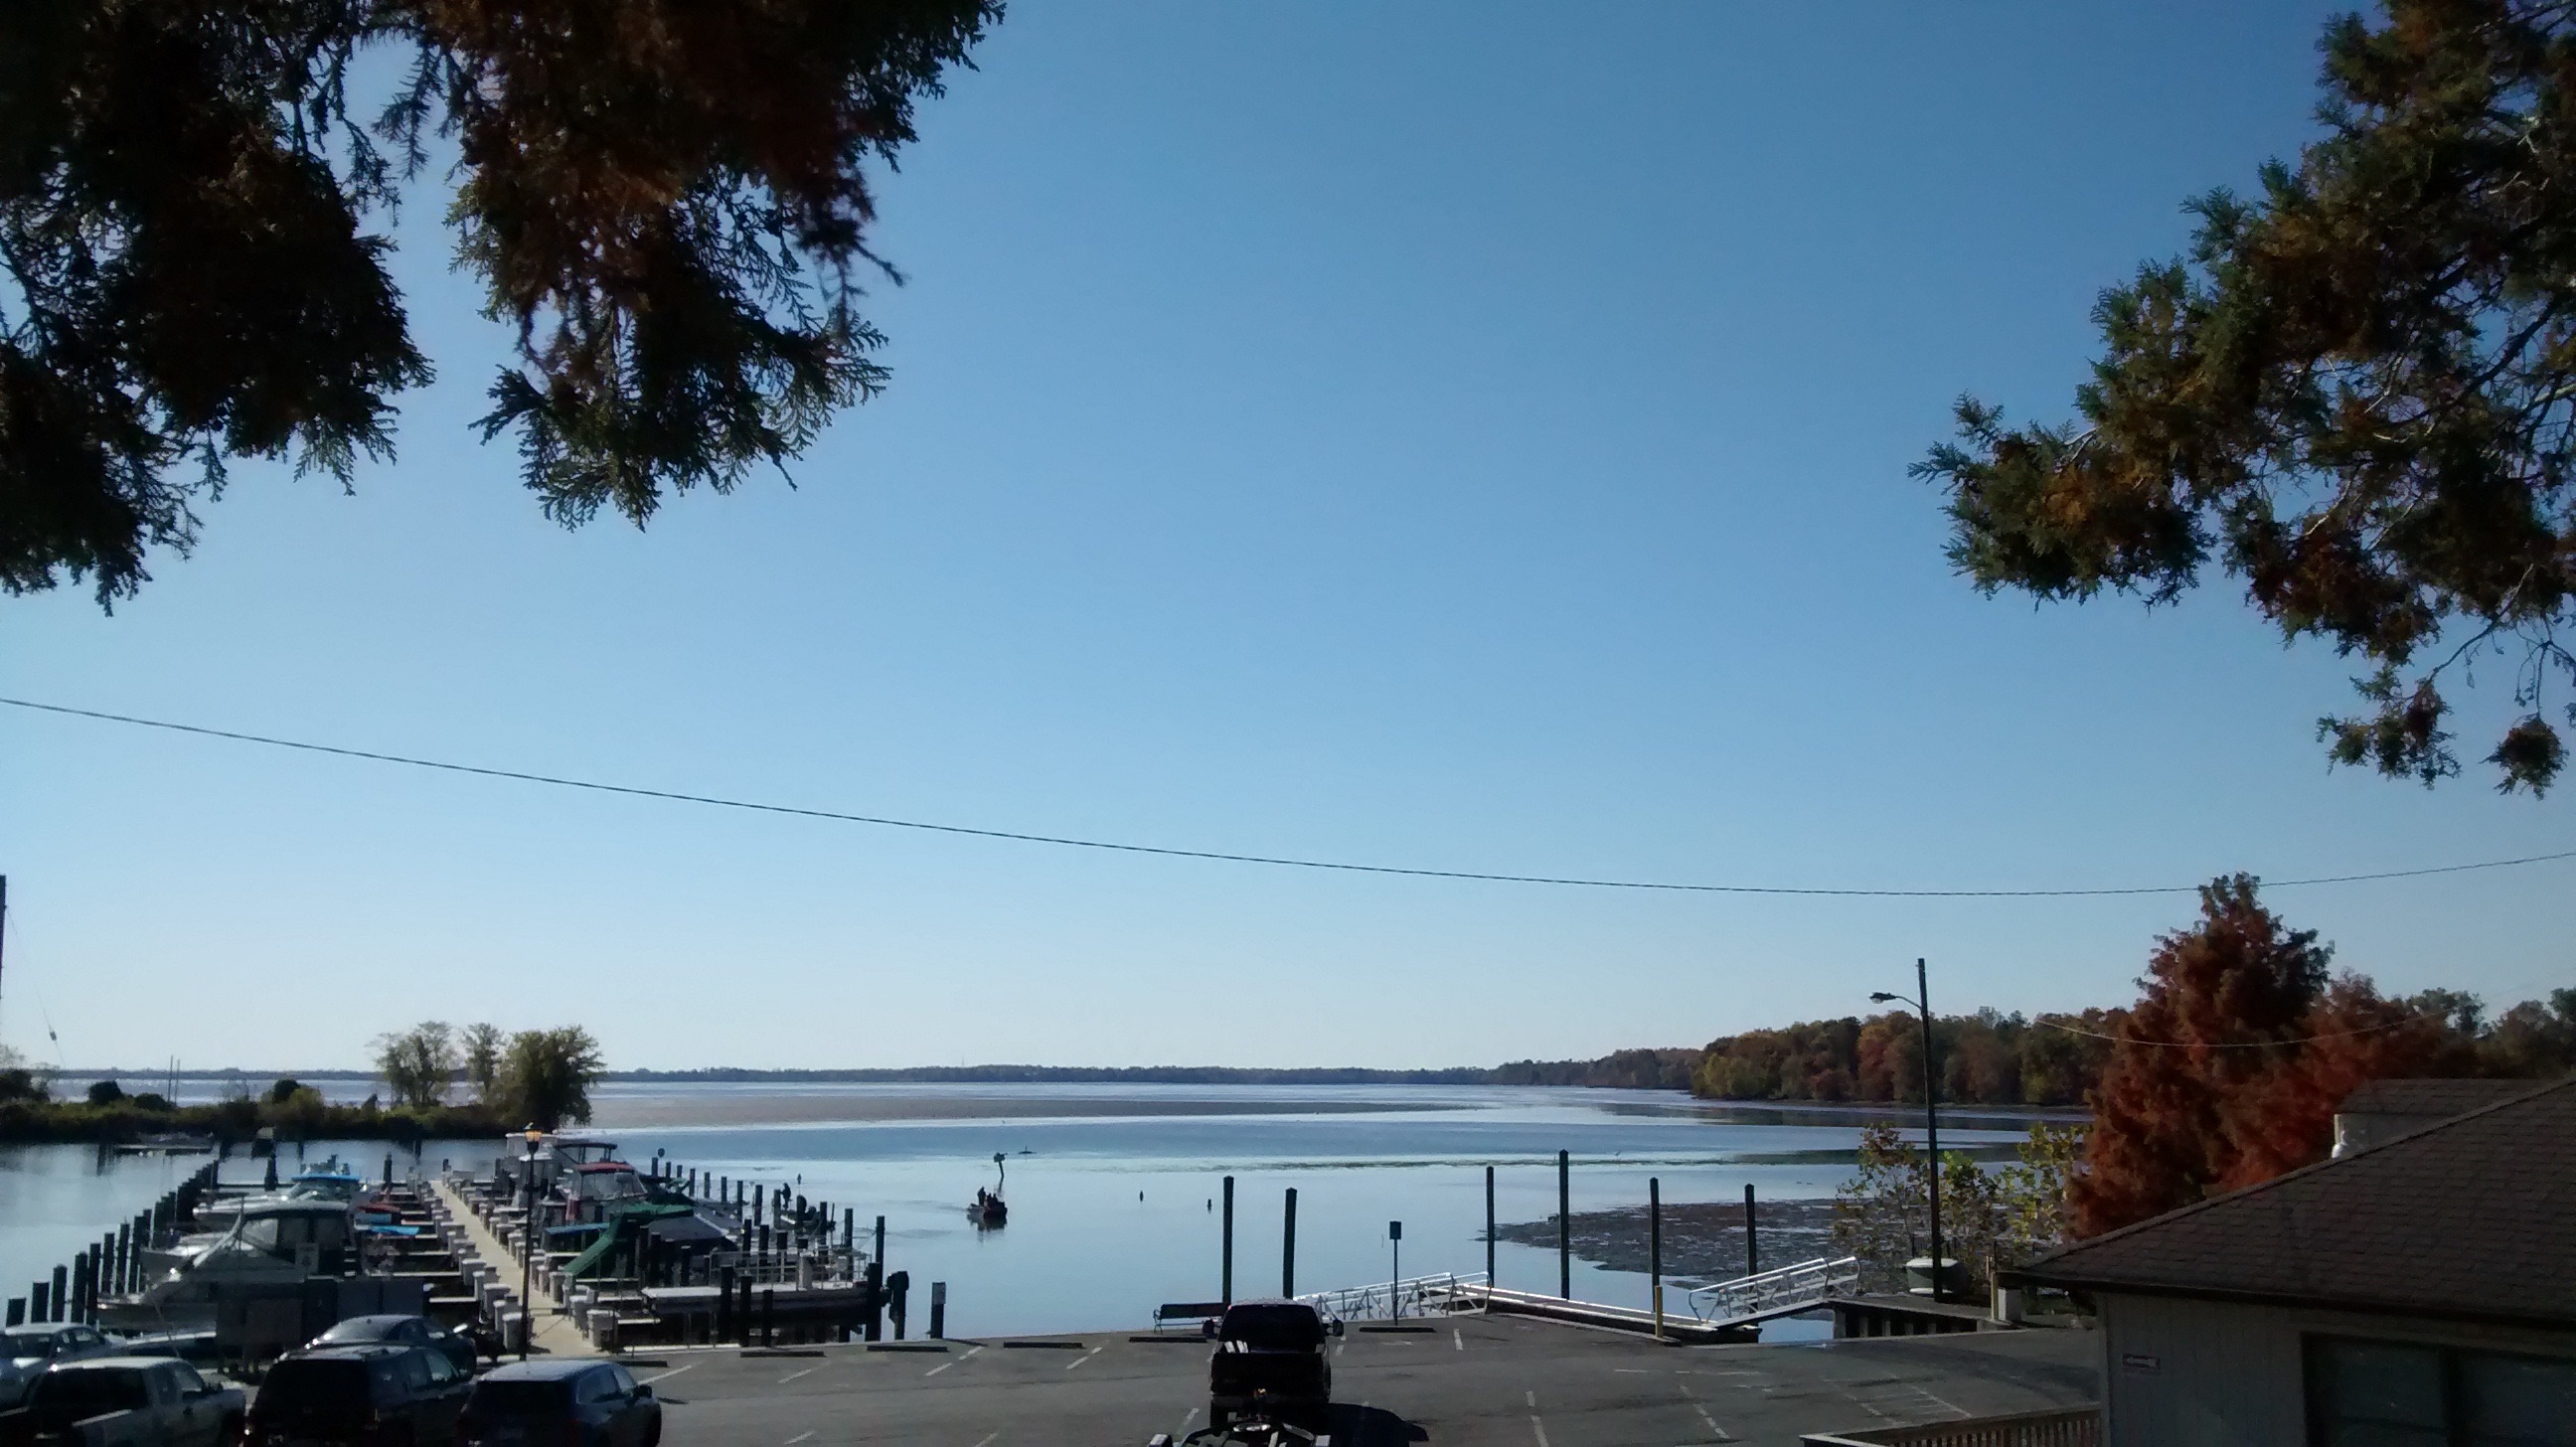
dock, marina